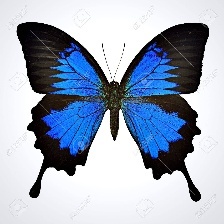
Species: ULYSES